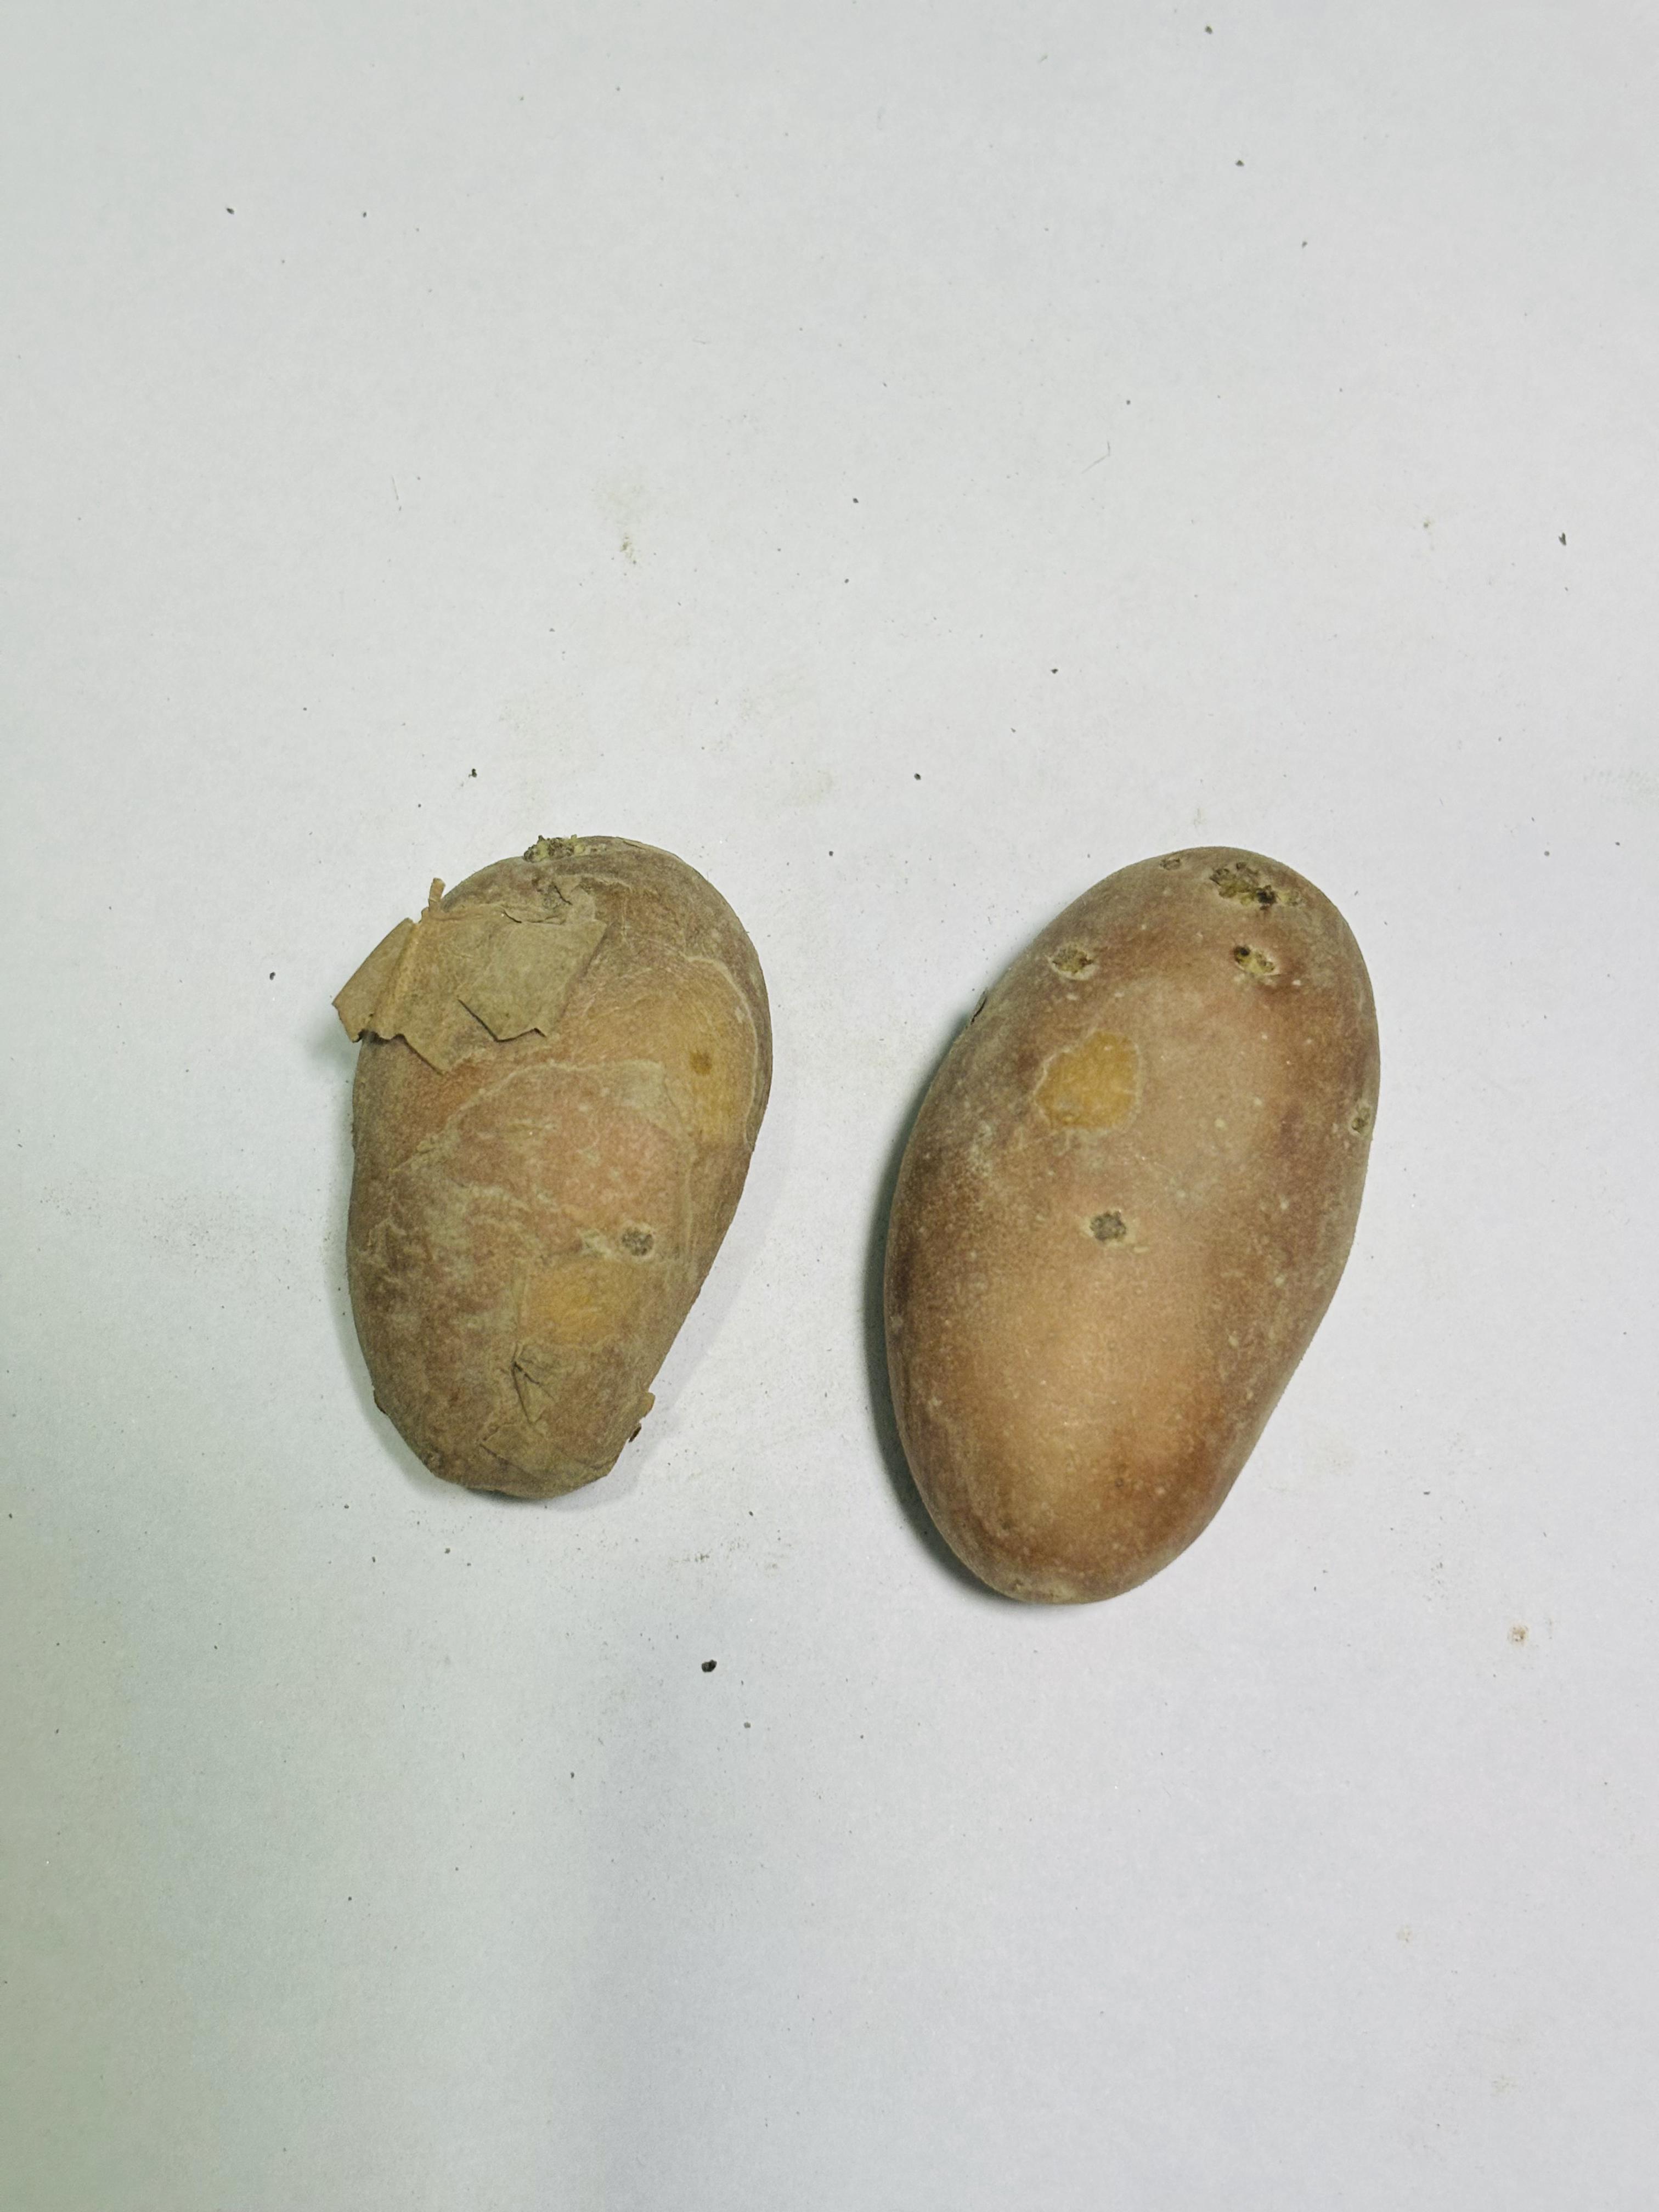
Label: Potato